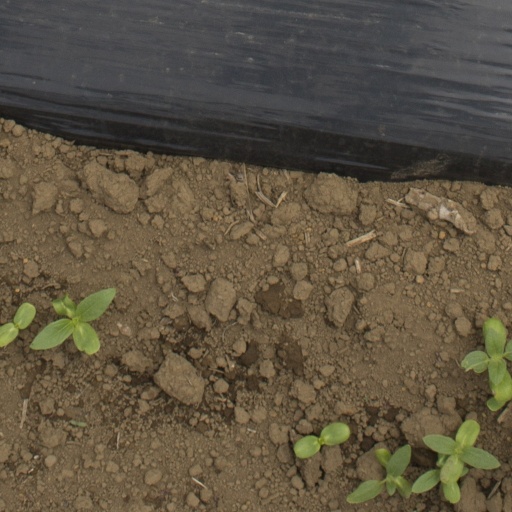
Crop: Jerusalem artichoke